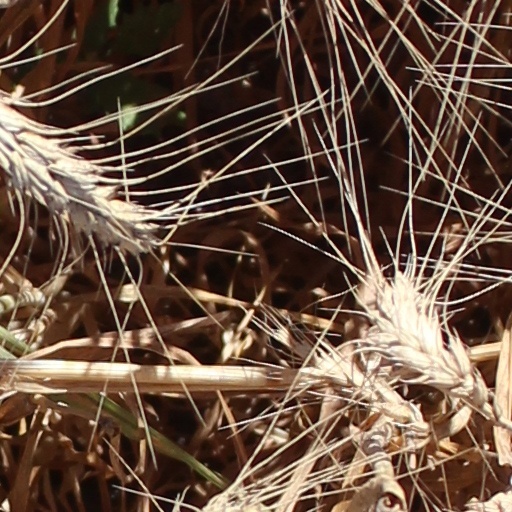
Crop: wheat